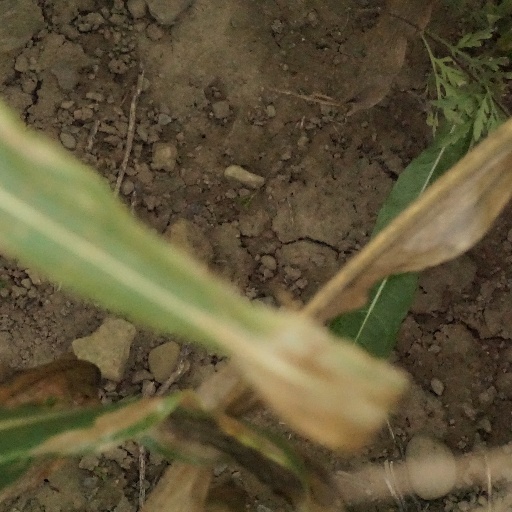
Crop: maize; corn